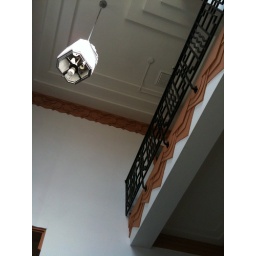
Howard Hughes' old office building in West Hollywood